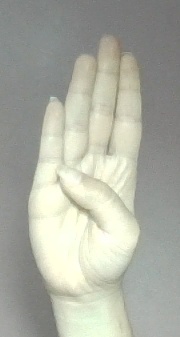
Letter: kaaf